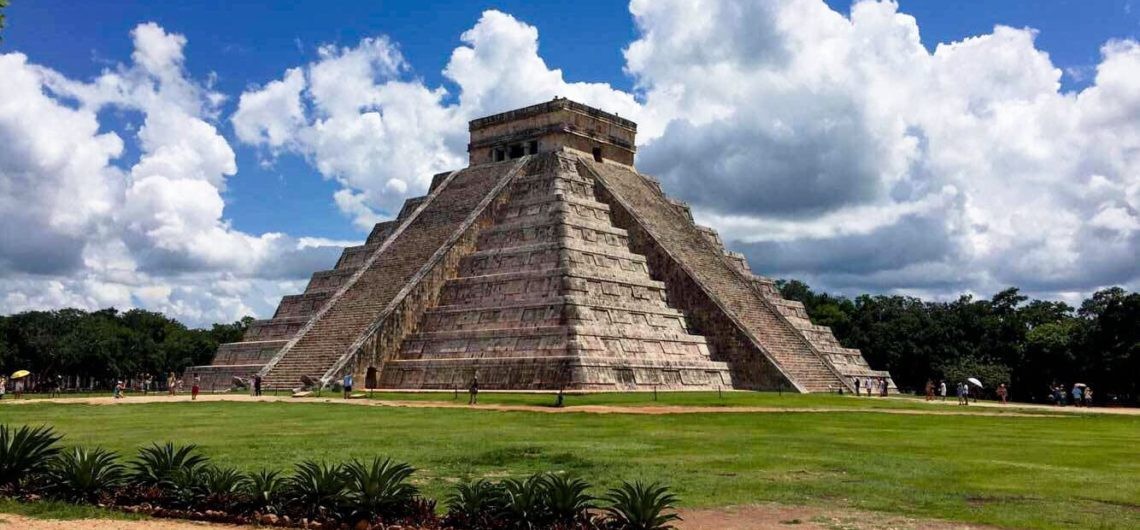
Landmark: Chichen Itza